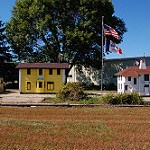
Scene: Outdoor